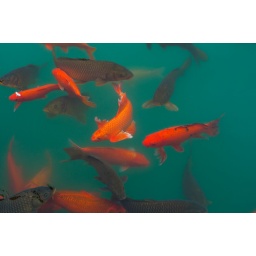
The water in the lake is a holy water. There was a sign board not to throw anything in water.